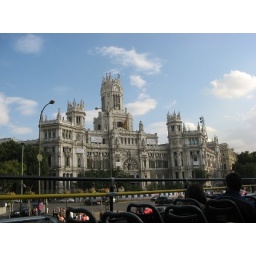
Taken from the top of a bus to avoid fencing around works.